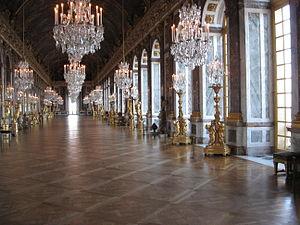
Versailles Galerie des glaces This building is classé au titre des Monuments Historiques. It is indexed in the Base Mérimée, a database of architectural heritage maintained by the French Ministry of Culture,